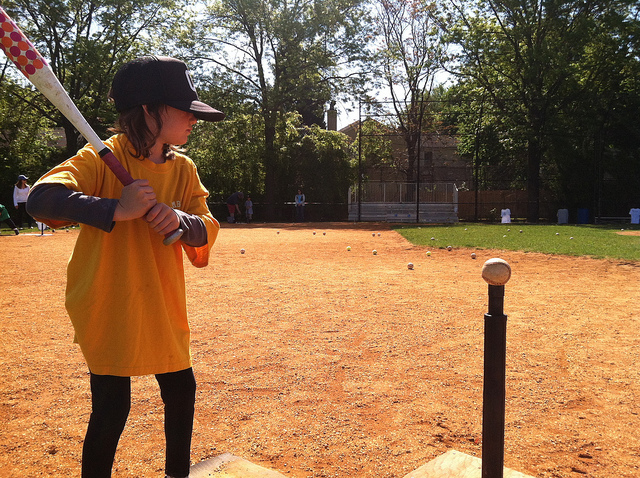
một cậu bé đang luyện tập bóng chày ở trong công viên